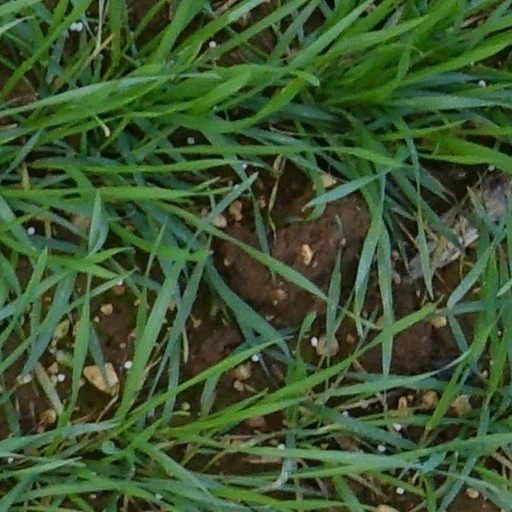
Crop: wheat